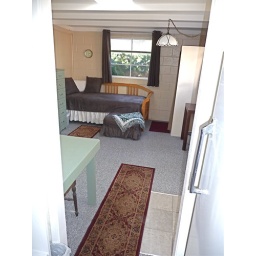
standing in the kitchen, looking across the studio with ruffled stained glass privacy window in the background.